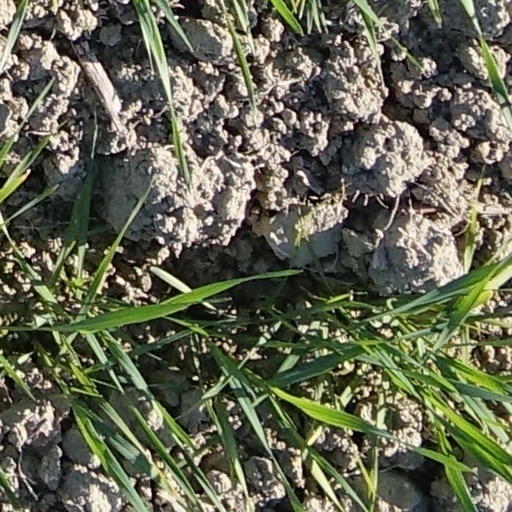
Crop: wheat